Museum de Oude Wolden

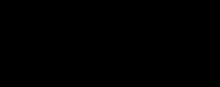
Logo of the museum

The museum is a foundation. It has board of three members, a small paid staff, and around 20 volunteers.